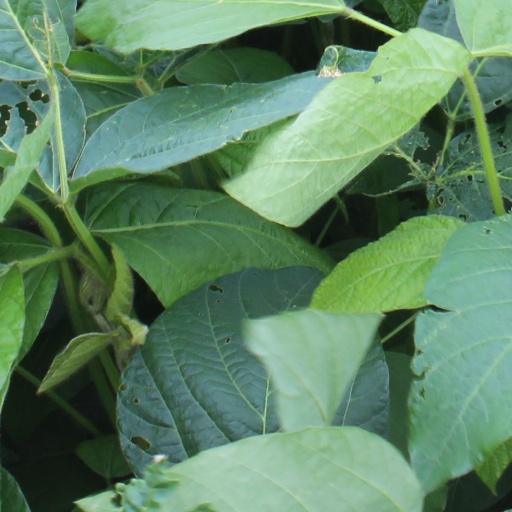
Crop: soybean